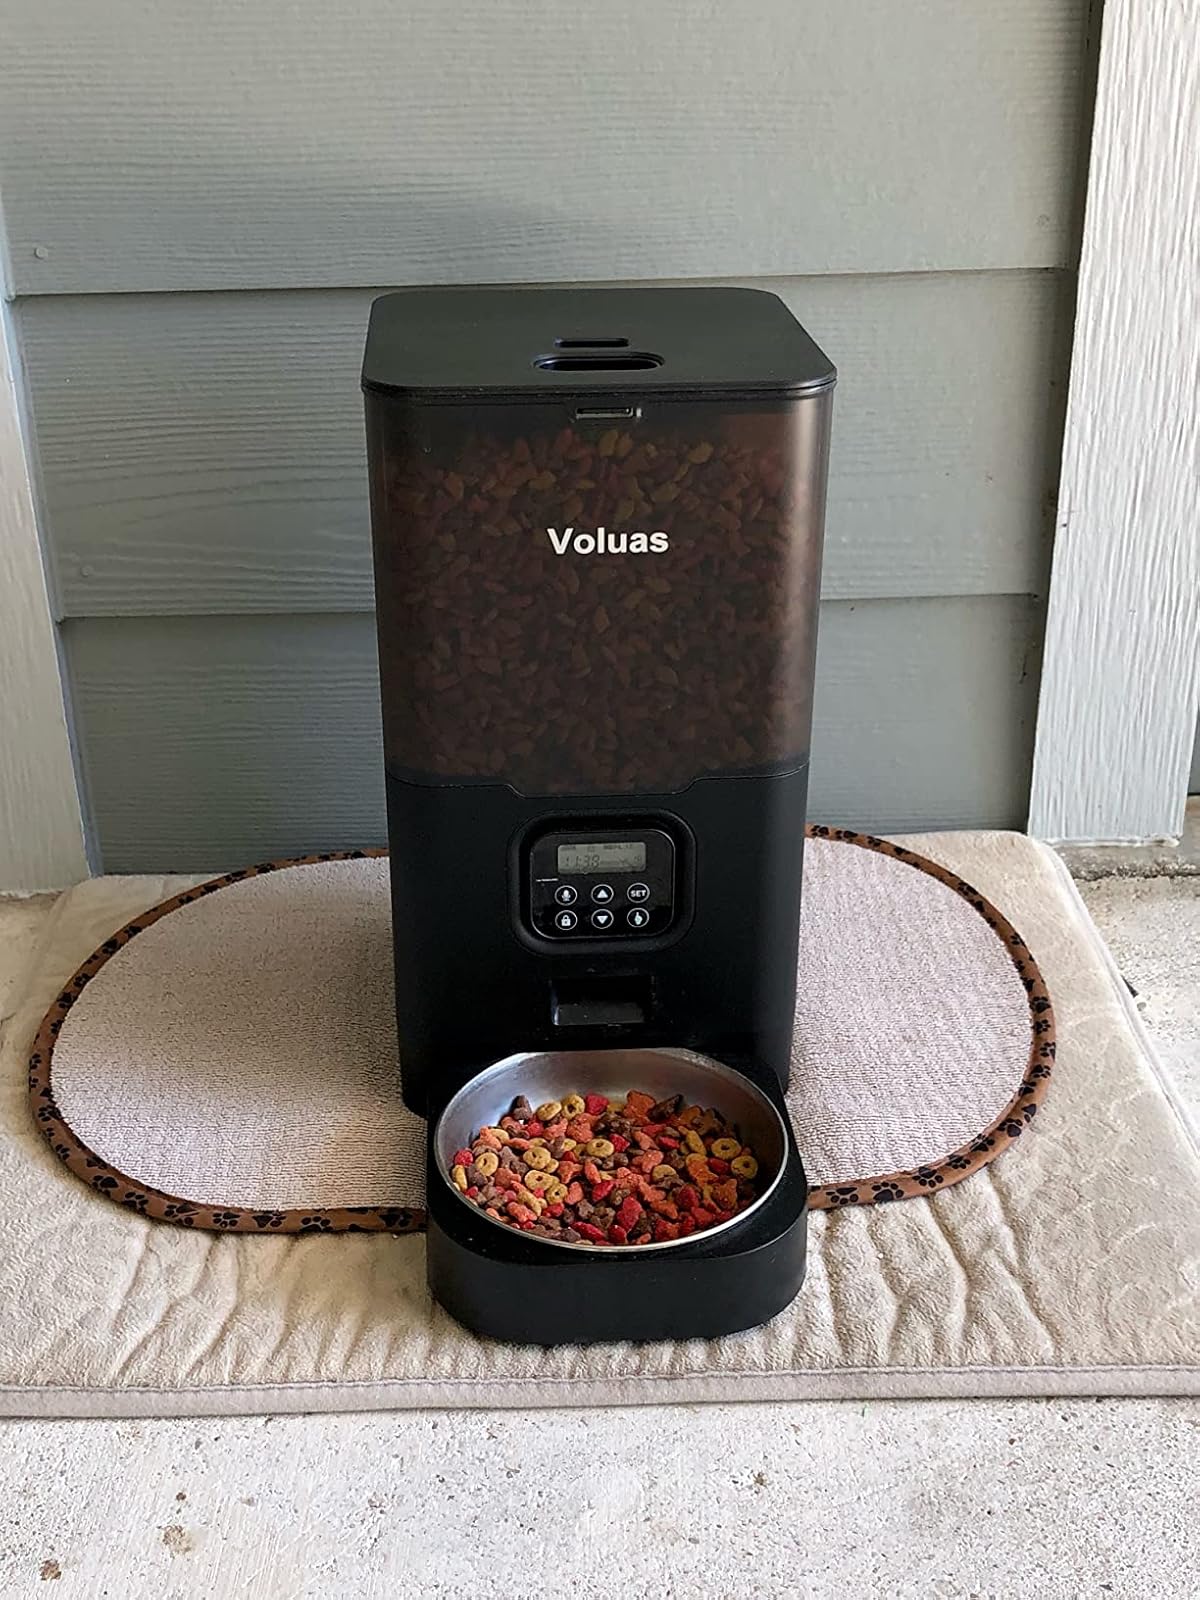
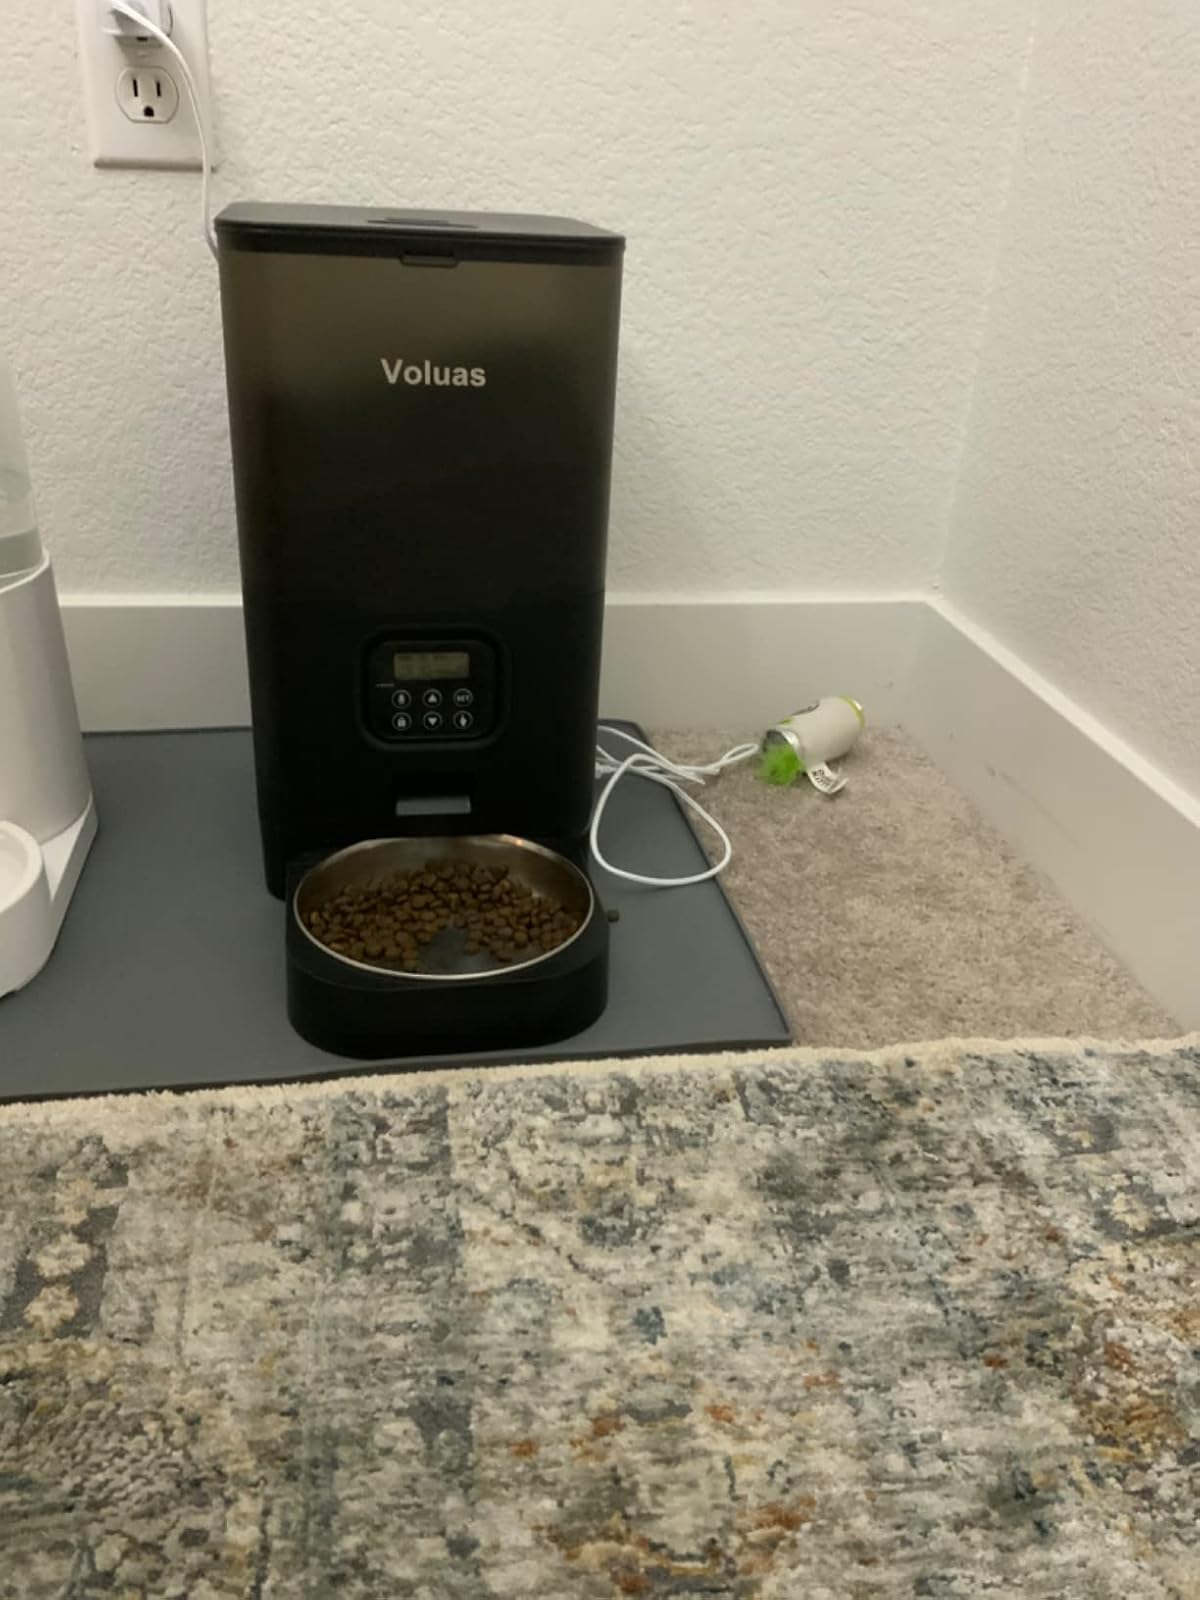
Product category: items_feeder
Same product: yes